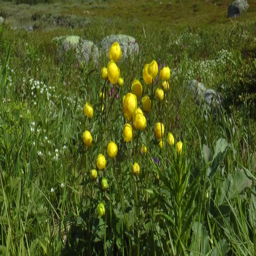
northern yellow flowers swaying in the wind among the mountains and rocks summer sunny day